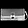
Label: Bag